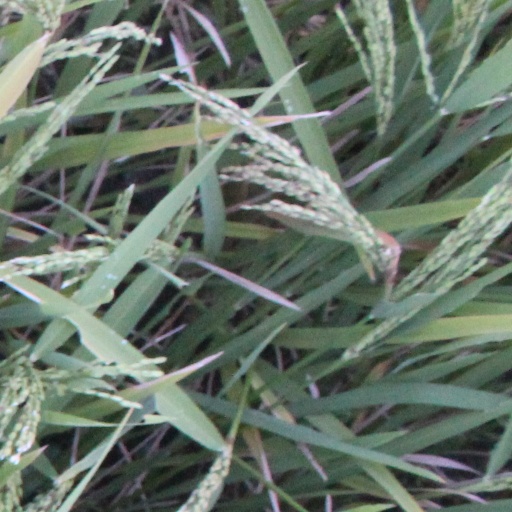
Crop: rice